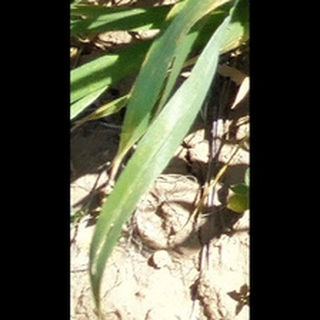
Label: healthy_wheat